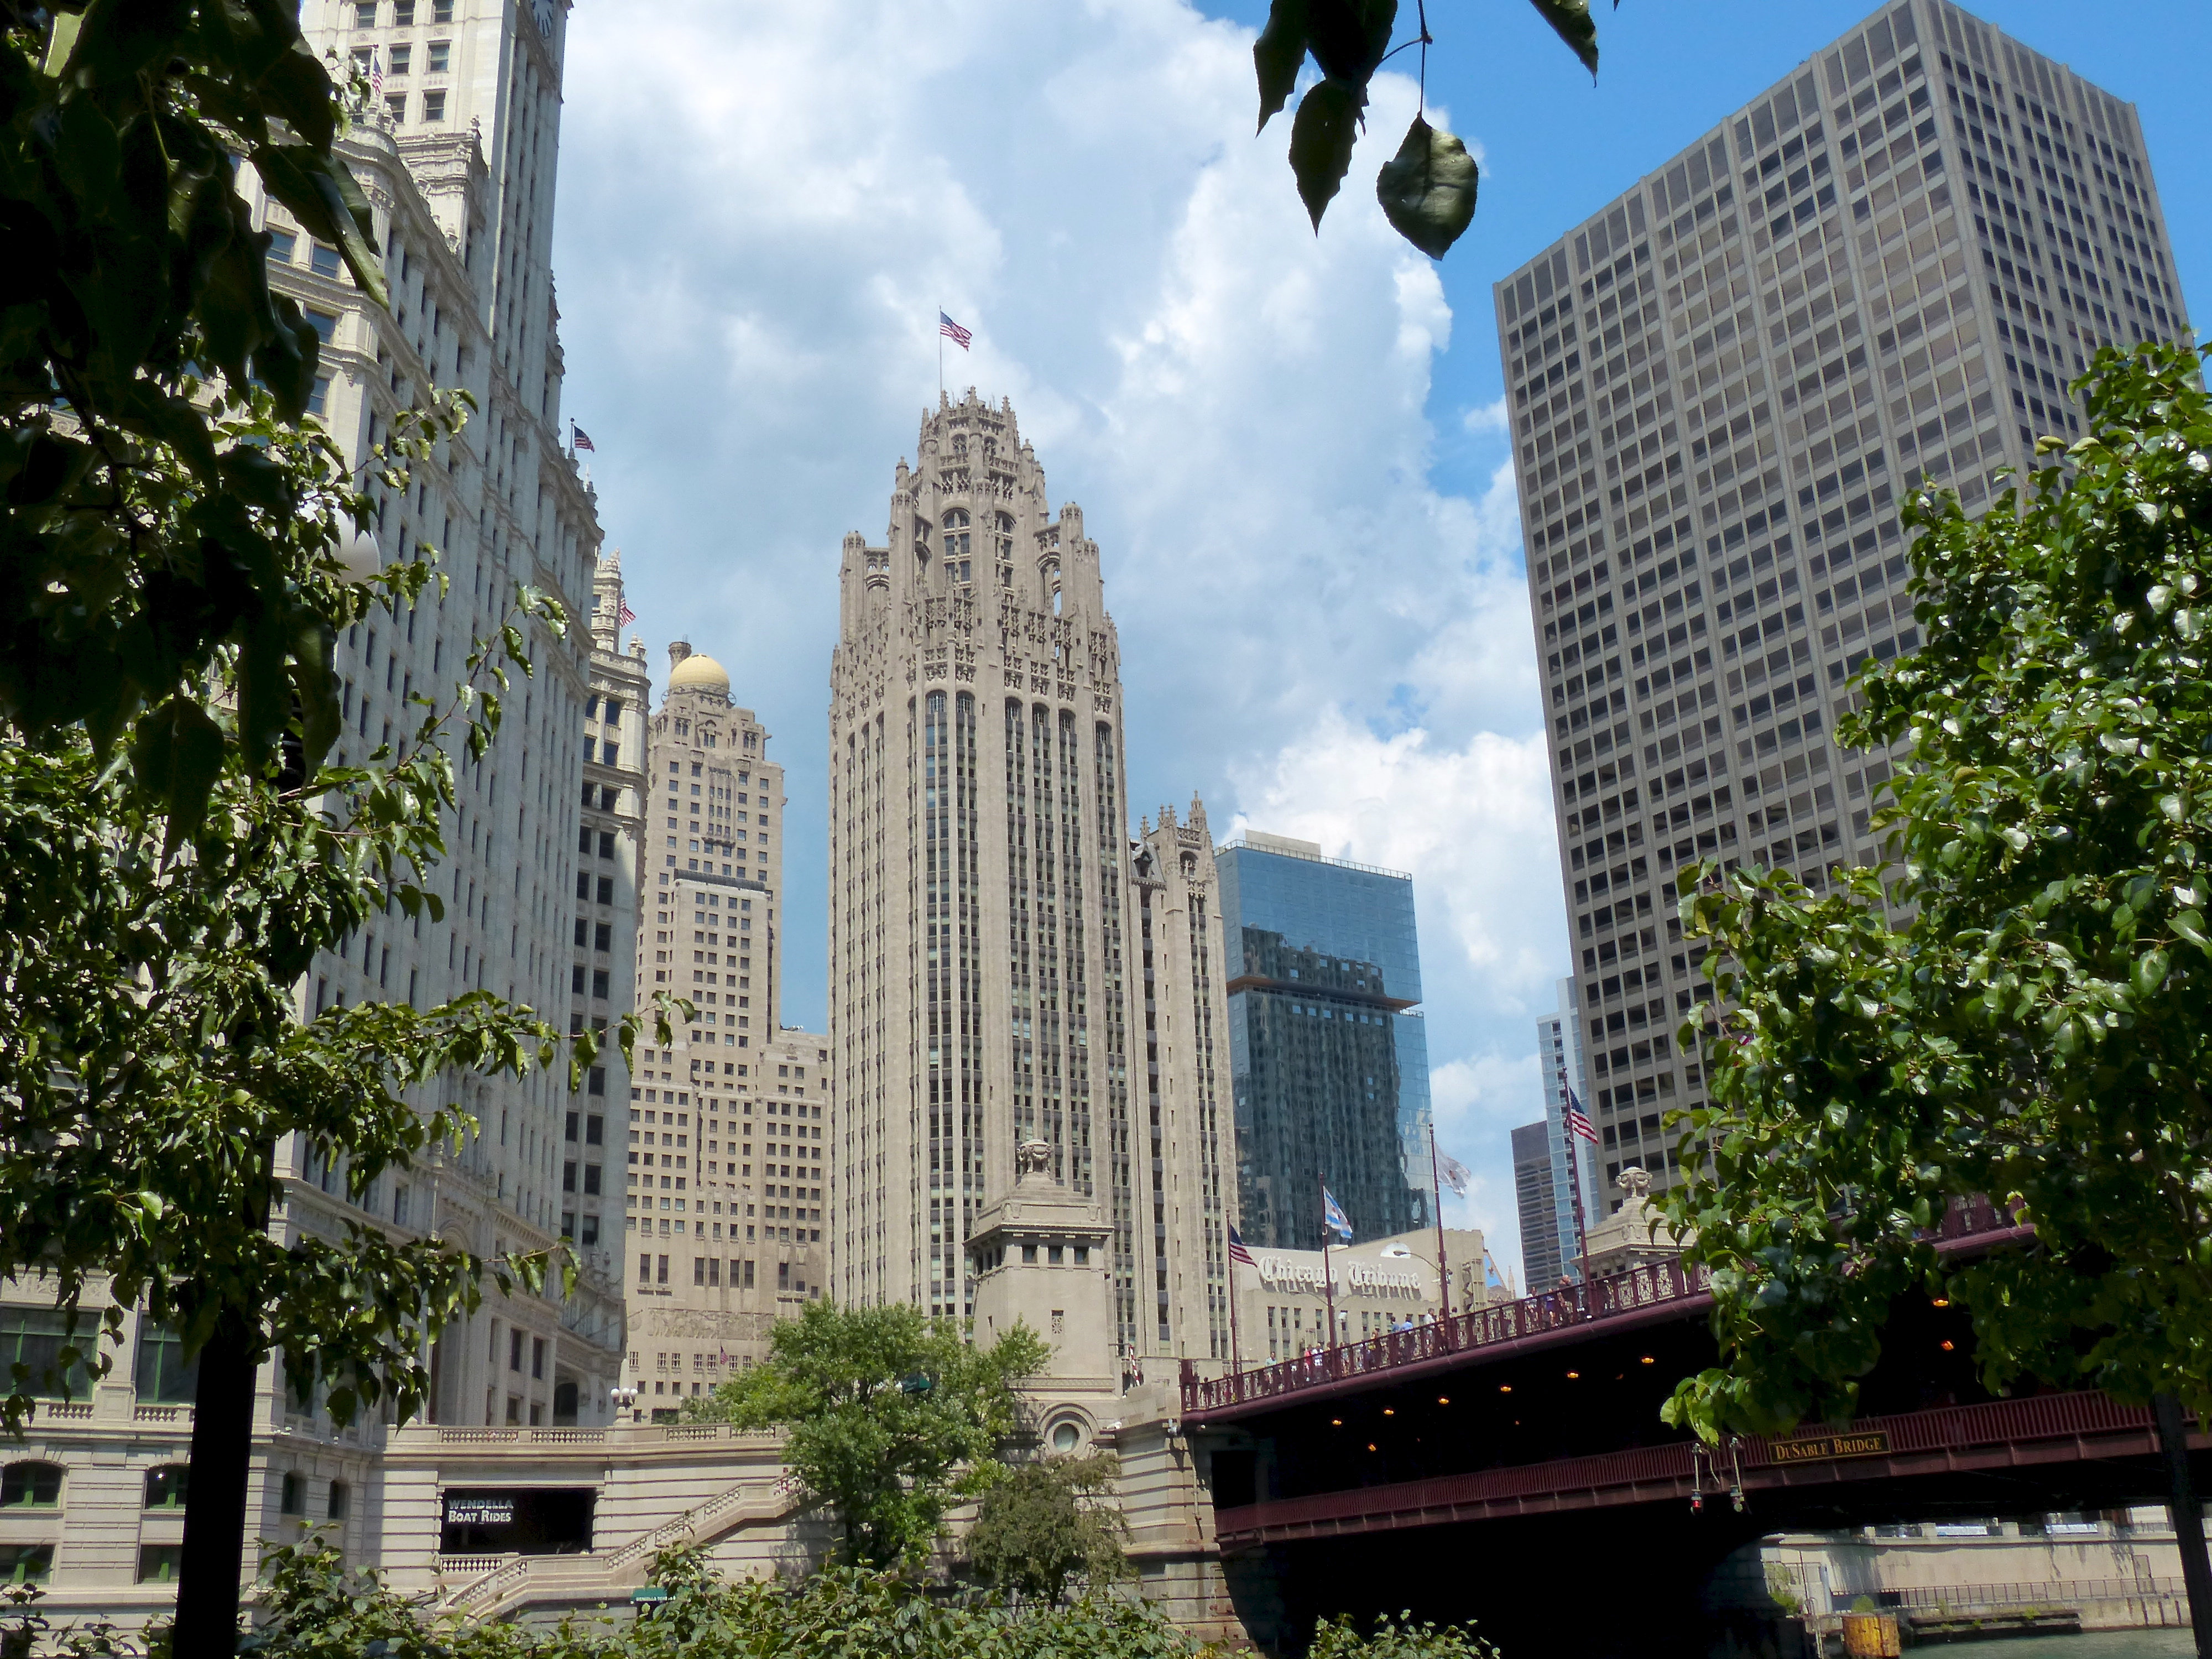
architecture, skyline, building, city, skyscraper, cityscape, downtown, travel, tower, plaza, park, usa, landmark, chicago, tourism, tower block, gothic, avenue, illinois, neo, michigan, tribune, metropolis, neighbourhood, tours, urban area, human settlement, metropolitan area